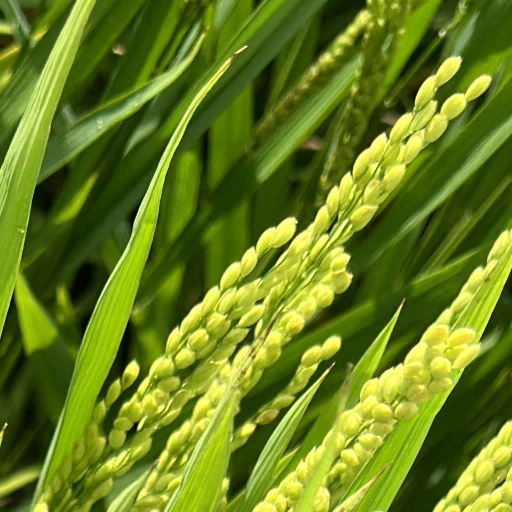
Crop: rice